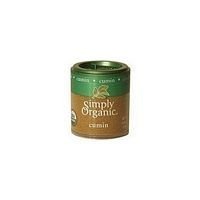
Item Name: Simply Organic Cumin Seed - Organic - Ground - .46 oz - Case of 6
Value: 2.76
Unit: Fl Oz

Price: 32.49